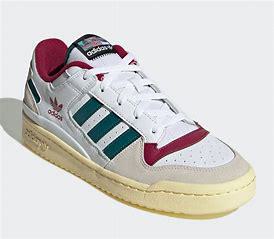
Brand: Adidas
Model: Forum Cl